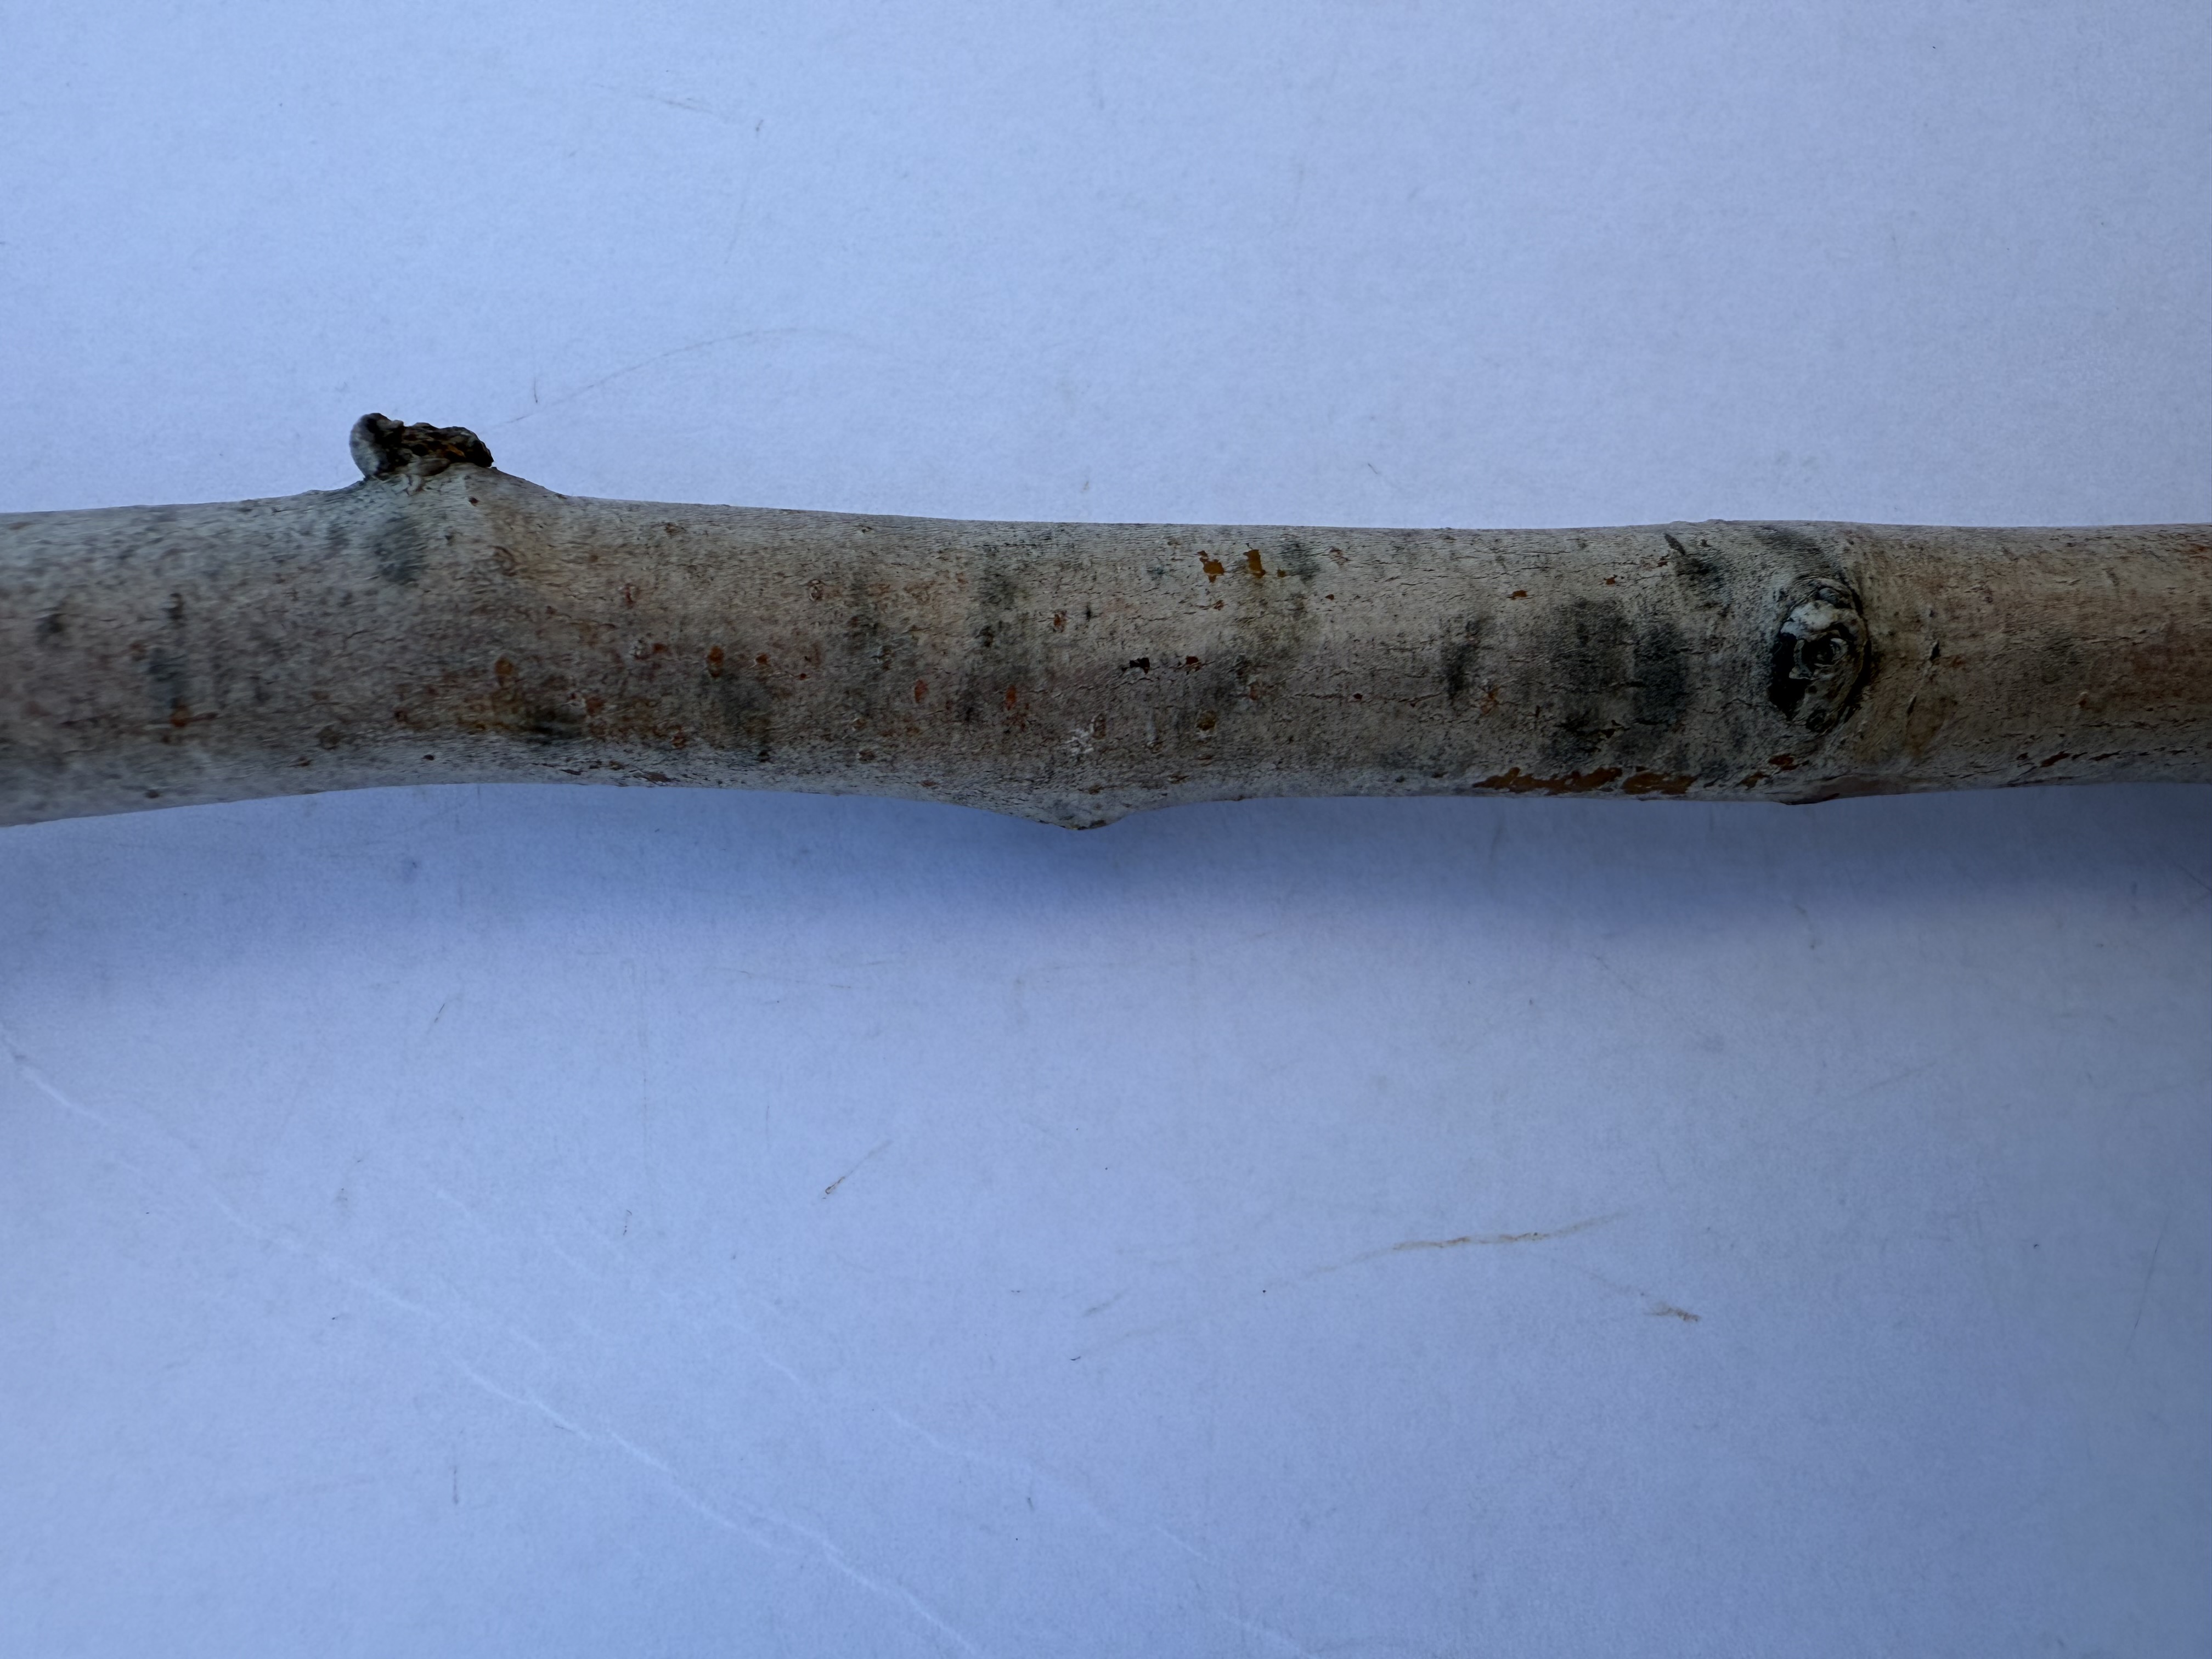
Variety: Kagizman Long Apple